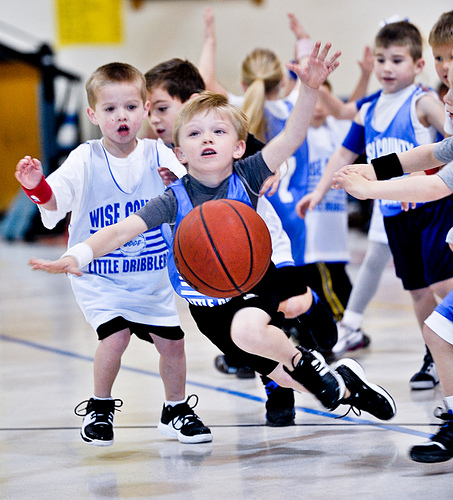
một cậu bé đang bay người ở sau quả bóng rổ